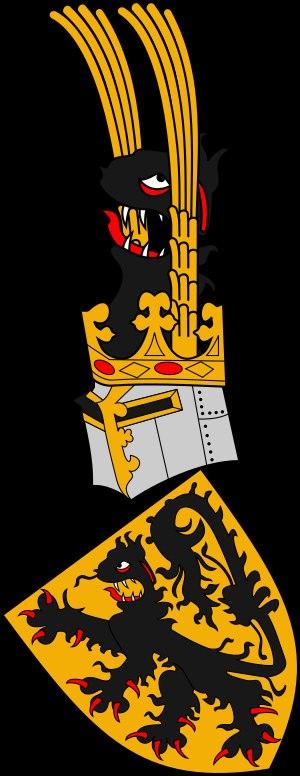
La maison de Flandre - aussi appelée les Baudouins ou Baudouinides - fut le premier lignage de la noblesse franque à s'installer durablement sur un territoire héréditaire. Elle fut fondée par Baudouin Iᵉʳ Bras-de-Fer, époux de Judith, fille de Charles le Chauve.